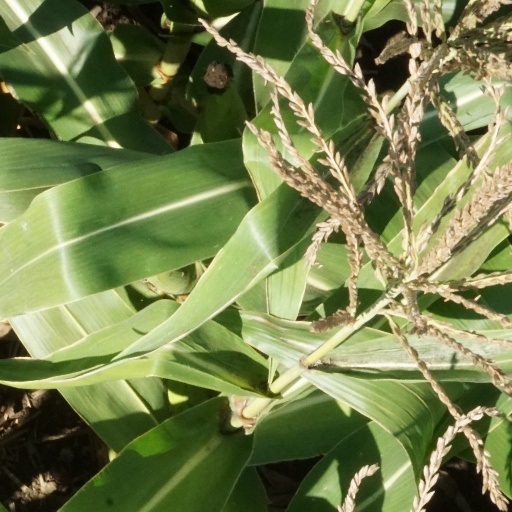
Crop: maize; corn